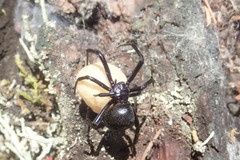
Species: Lactrodectus_hesperus